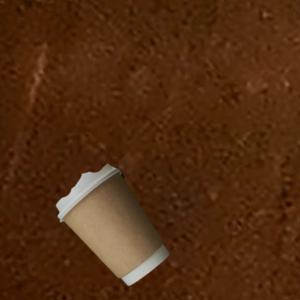
Label: cups